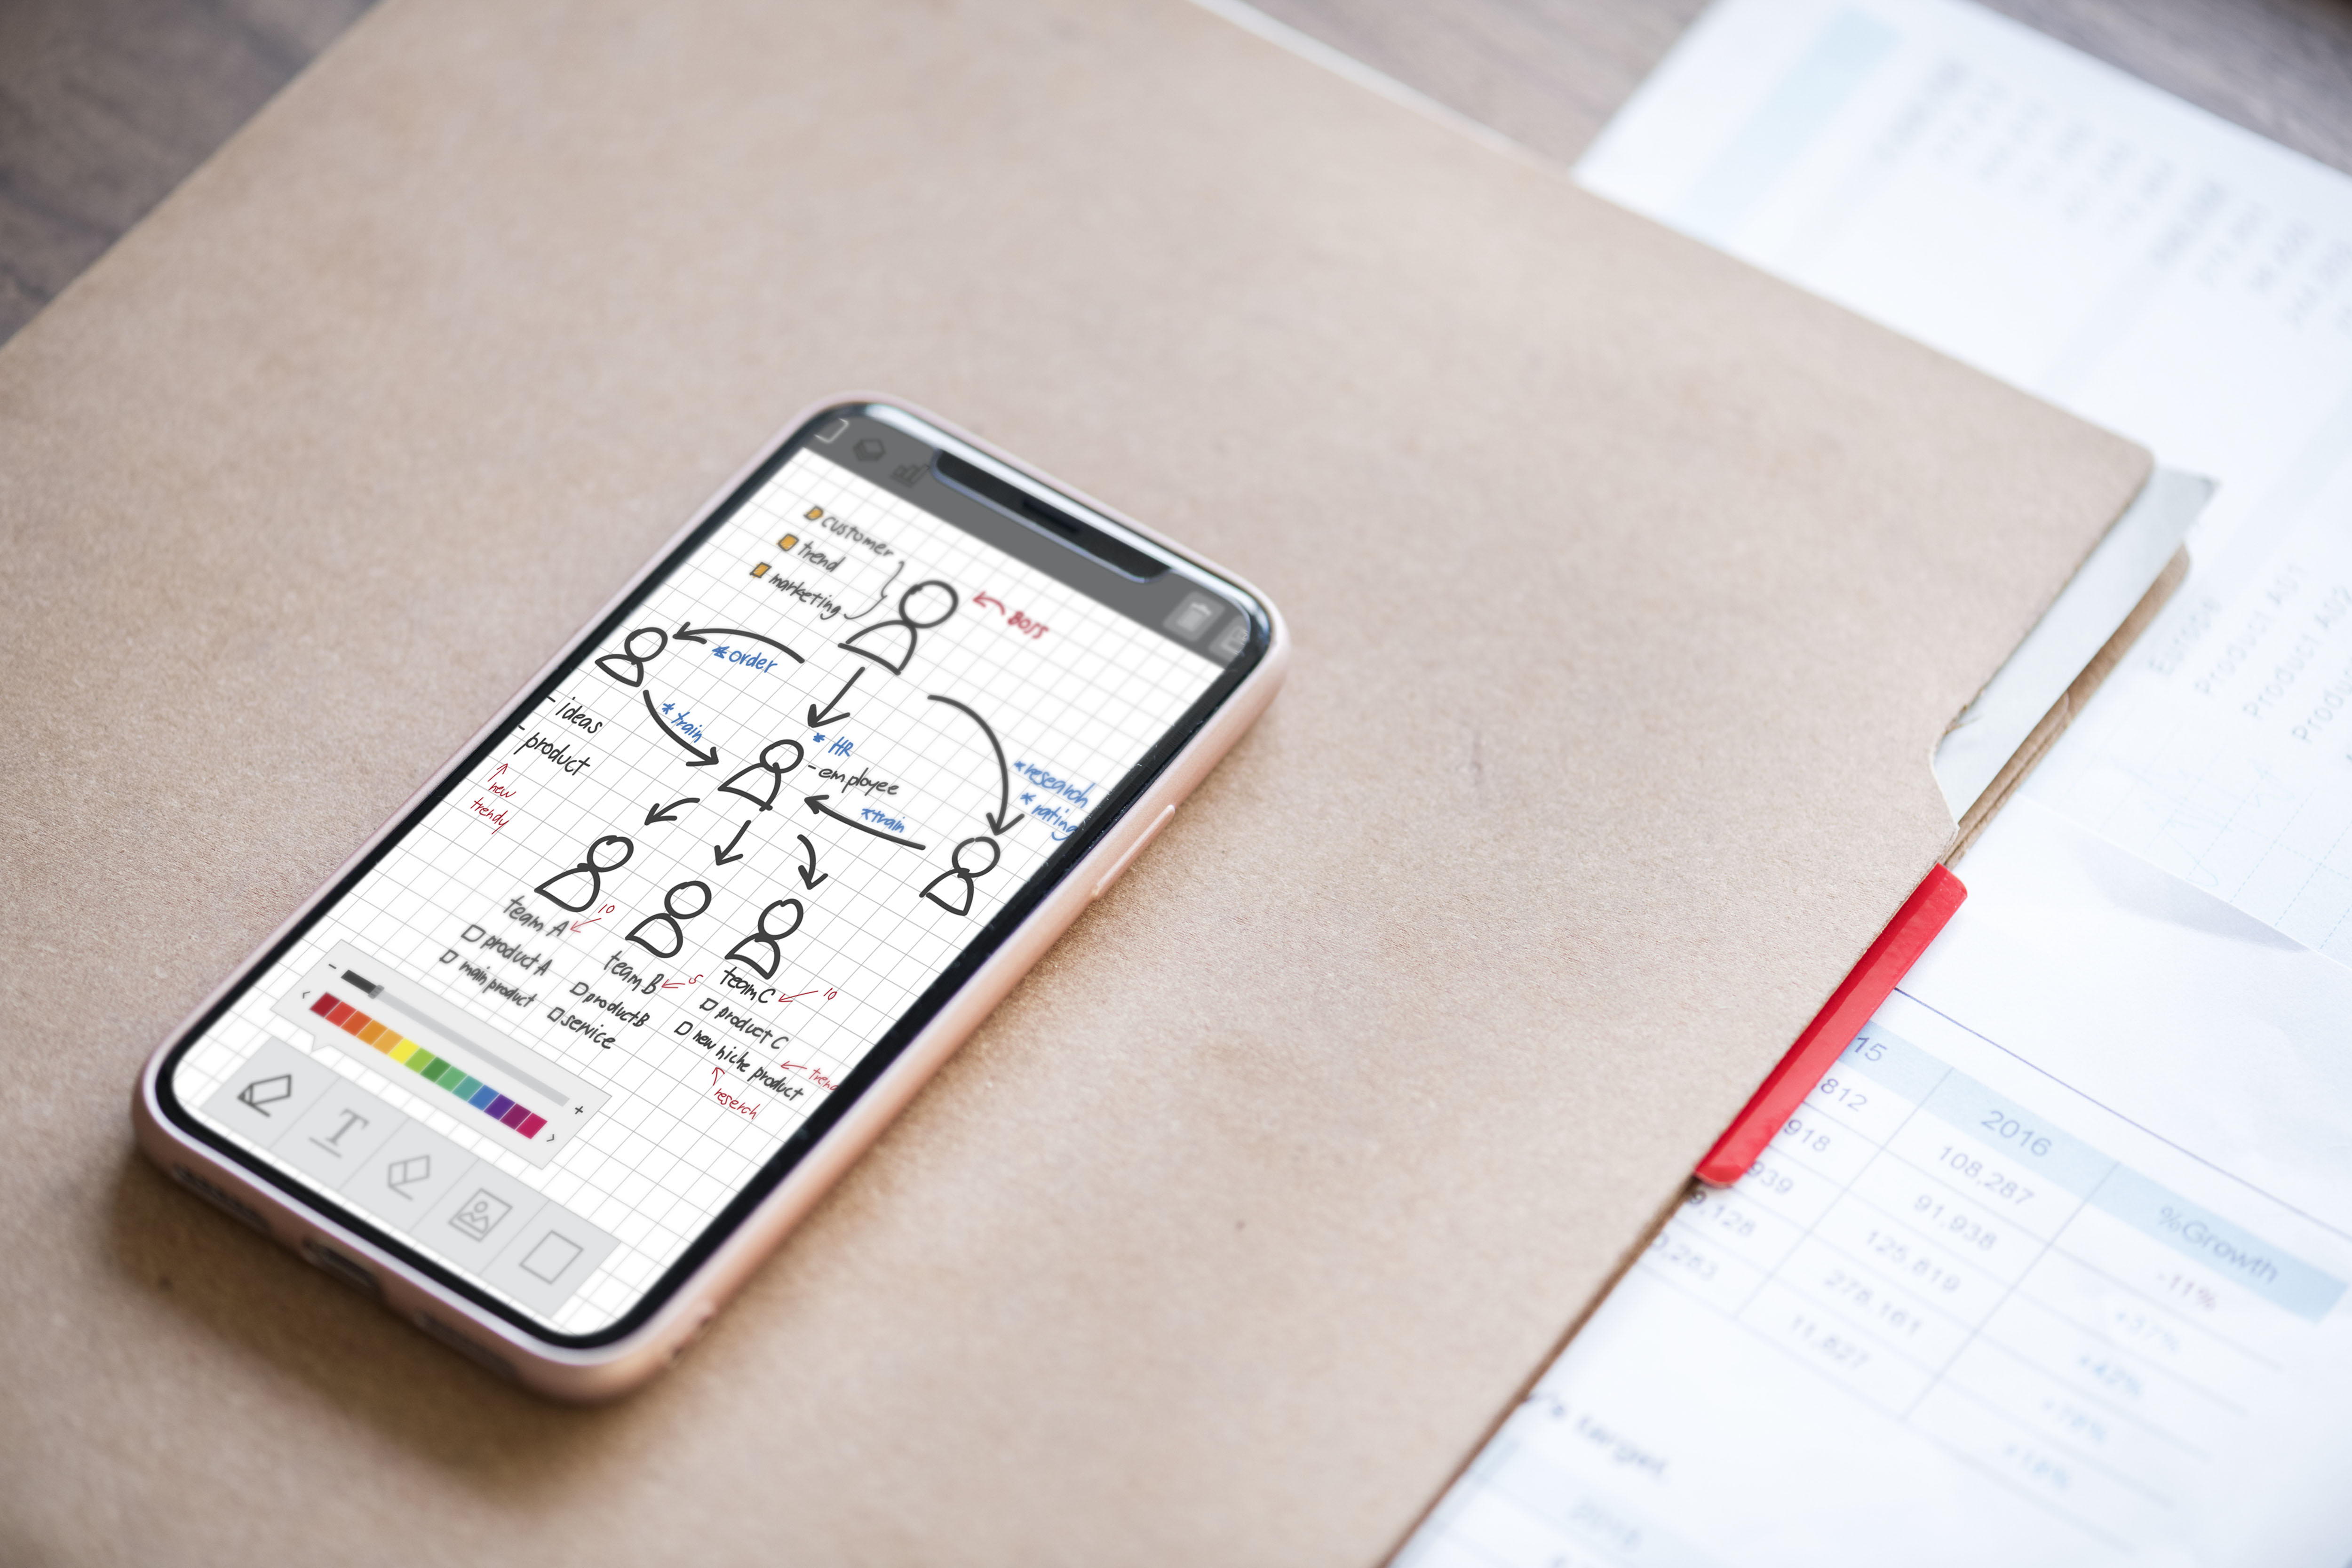
accounting, banking, business, cellphone, closeup, commerce, communication, connection, convenience, customer, device, display, finance, folder, innovation, invoice, lifestyle, mobile, mobile phone, mockup, money, nobody, object, office, online, online banking, online payment, pay, pay online, pay per click, payment, phone, smartphone, technology, telephone, touchscreen, wireless, workplace, workspace, communication device, font, gadget, electronic device, product, feature phone